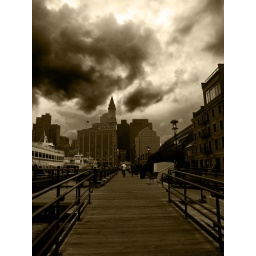
custom house tower in distance. boston.